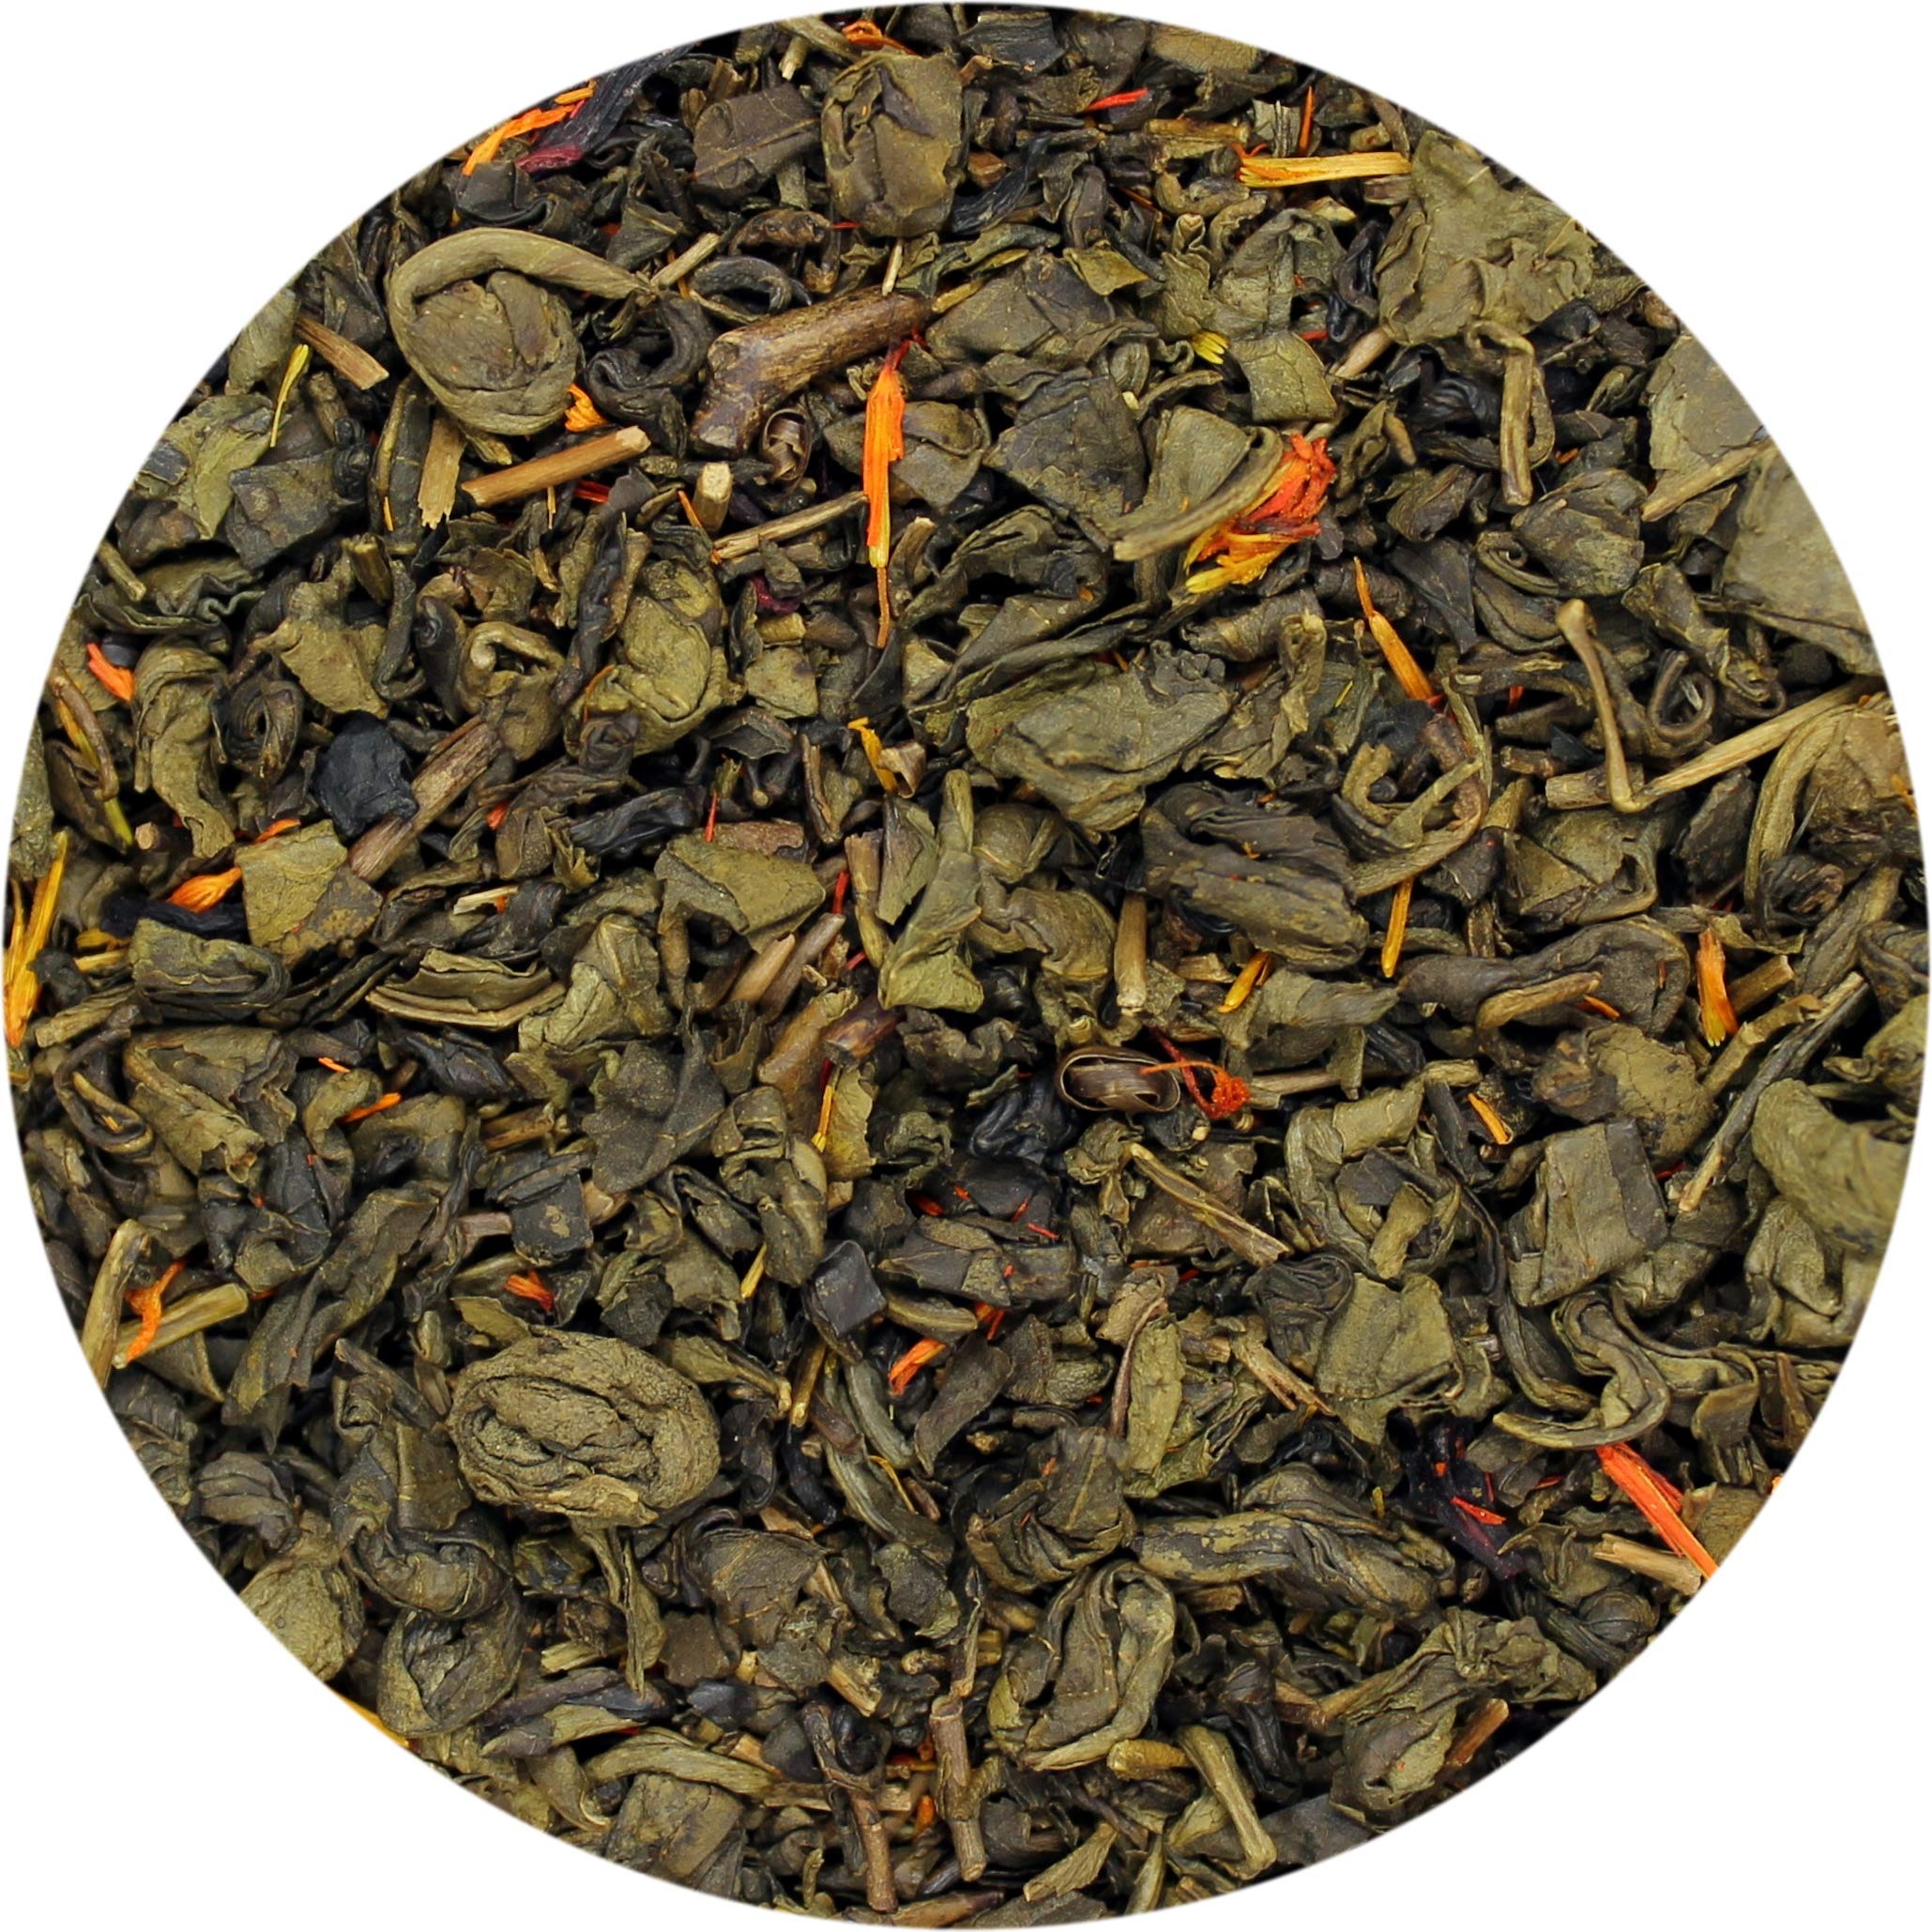
Item Name: Special Tea Vitalitea Herbal Tea, 1.41 Ounce
Bullet Point 1: Biodegradable tea bag paper.
Bullet Point 2: Premium gourmet grade leaf tea.
Bullet Point 3: Premium tea leaves have all their essential oils intact, so the flavor, quality and health benefits are maintained.
Bullet Point 4: Individually hand packed in the USA.
Bullet Point 5: Packed in a resalable foil pouch to retain freshness.
Value: 1.41
Unit: ounce

Price: 15.71